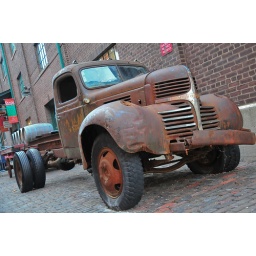
Old, derelict Dodge truck in one of the alleys between buildings in the Distillery District.